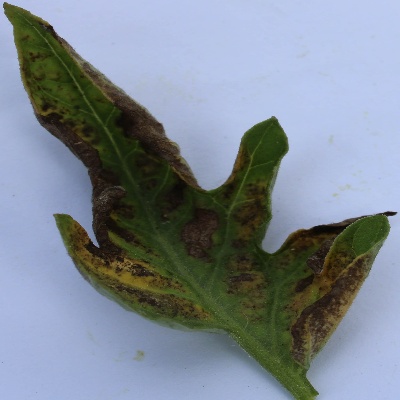
Crop: Tomato
Condition: septoria leaf spot